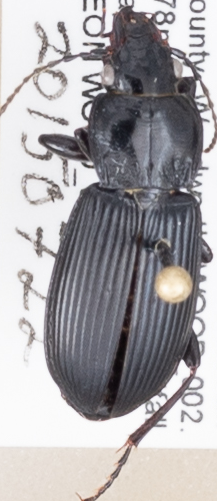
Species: Pterostichus melanarius melanarius
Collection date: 2015-07-22
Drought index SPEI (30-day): -0.54
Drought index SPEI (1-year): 0.36
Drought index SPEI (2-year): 0.662